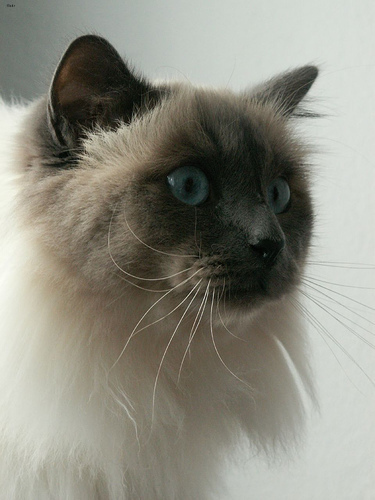
Animal: cat
Breed: birman